FC Hoyvík (2019)

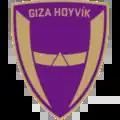
Club's former logo when it was called Giza Hoyvík.

In their first season, they played in 2. deild and finished 3rd losing the promotion on goal difference. In 2013 and 2014 they finished 3rd again, finally achieving promotion to the second tier in 2015. They spent three seasons in 1. deild, being relegated back to 2. deild in 2018. After the end of the 2018 season, the club announced it would be renamed to FC Hoyvík.